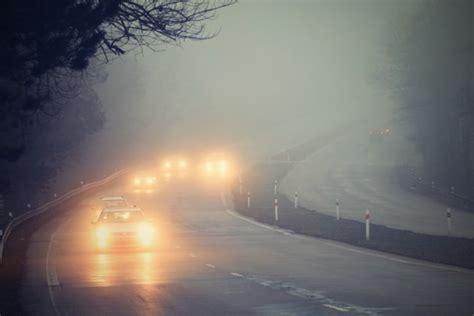
Weather: foggy or hazy